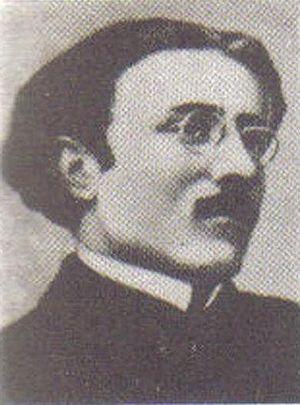
Dikran Tcheugurian.
Dikran Tcheugurian, né en 1884 à Gümüşhane et mort en 1915 à Ayaş, est un intellectuel, écrivain et journaliste arménien. Il fut notamment l'éditeur du journal Vostan. Il est l'un des intellectuels victimes de la rafle des intellectuels arméniens du 24 avril 1915 à Constantinople.